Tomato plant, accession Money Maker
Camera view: horizontal (90 deg, fisheye); turntable rotation: 210 degrees
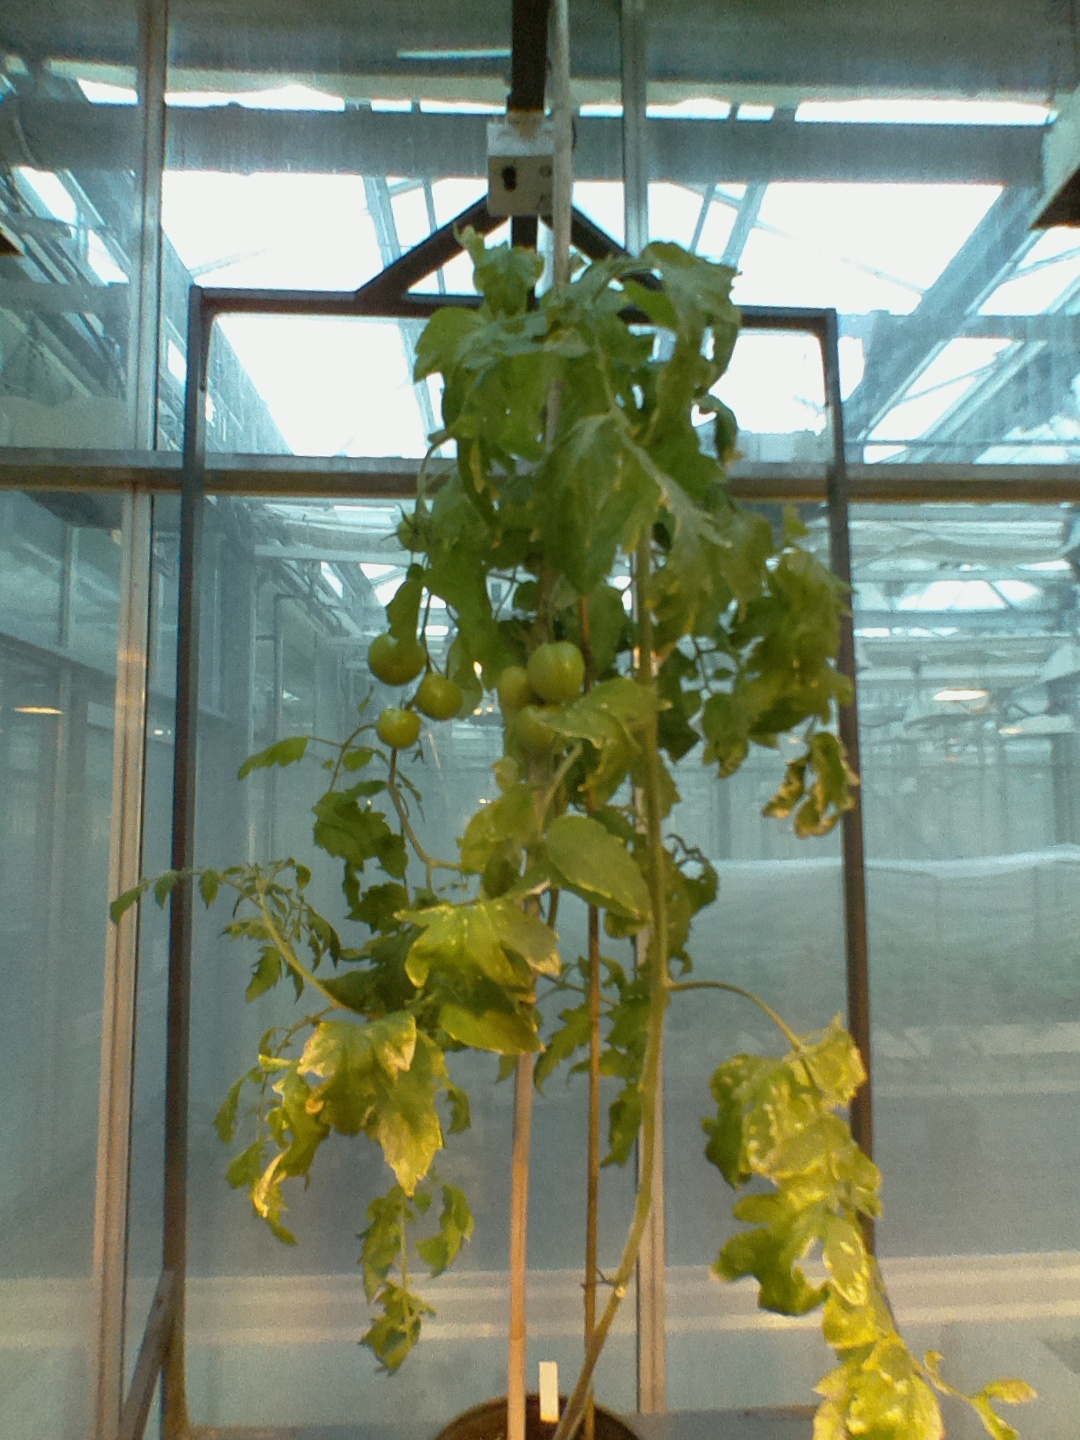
BBCH growth stage 78: 80% -90% of final fruit size